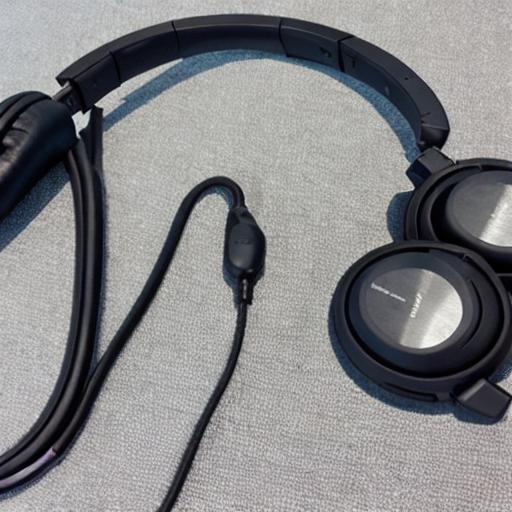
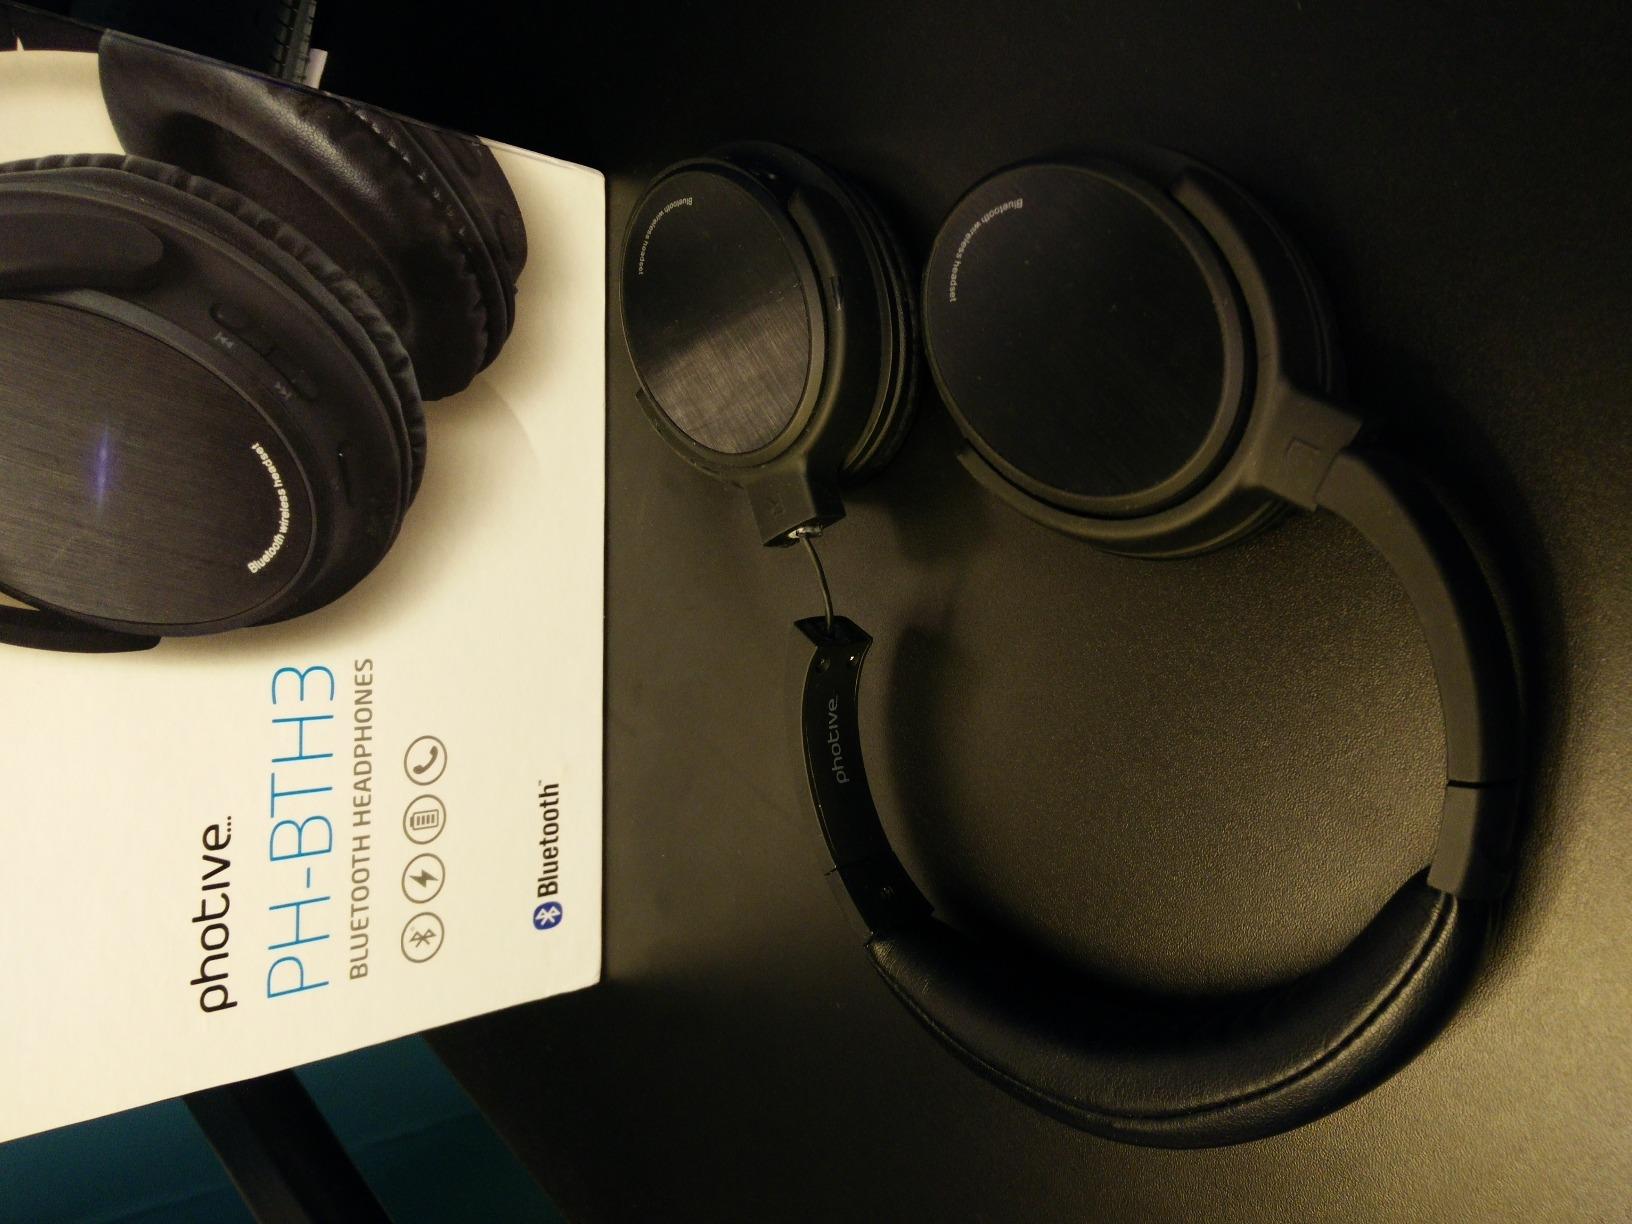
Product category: headphones
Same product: no